Jessy Blackburn

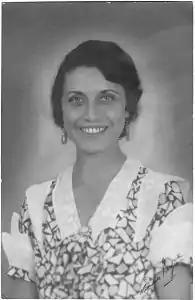

Tryphena Jessica "Jessy" Blackburn ( Thompson; formerly Noakes and Barton; 20 April 1894 – 14 May 1995) was a British aviation pioneer and one of the first women to fly a British monoplane.